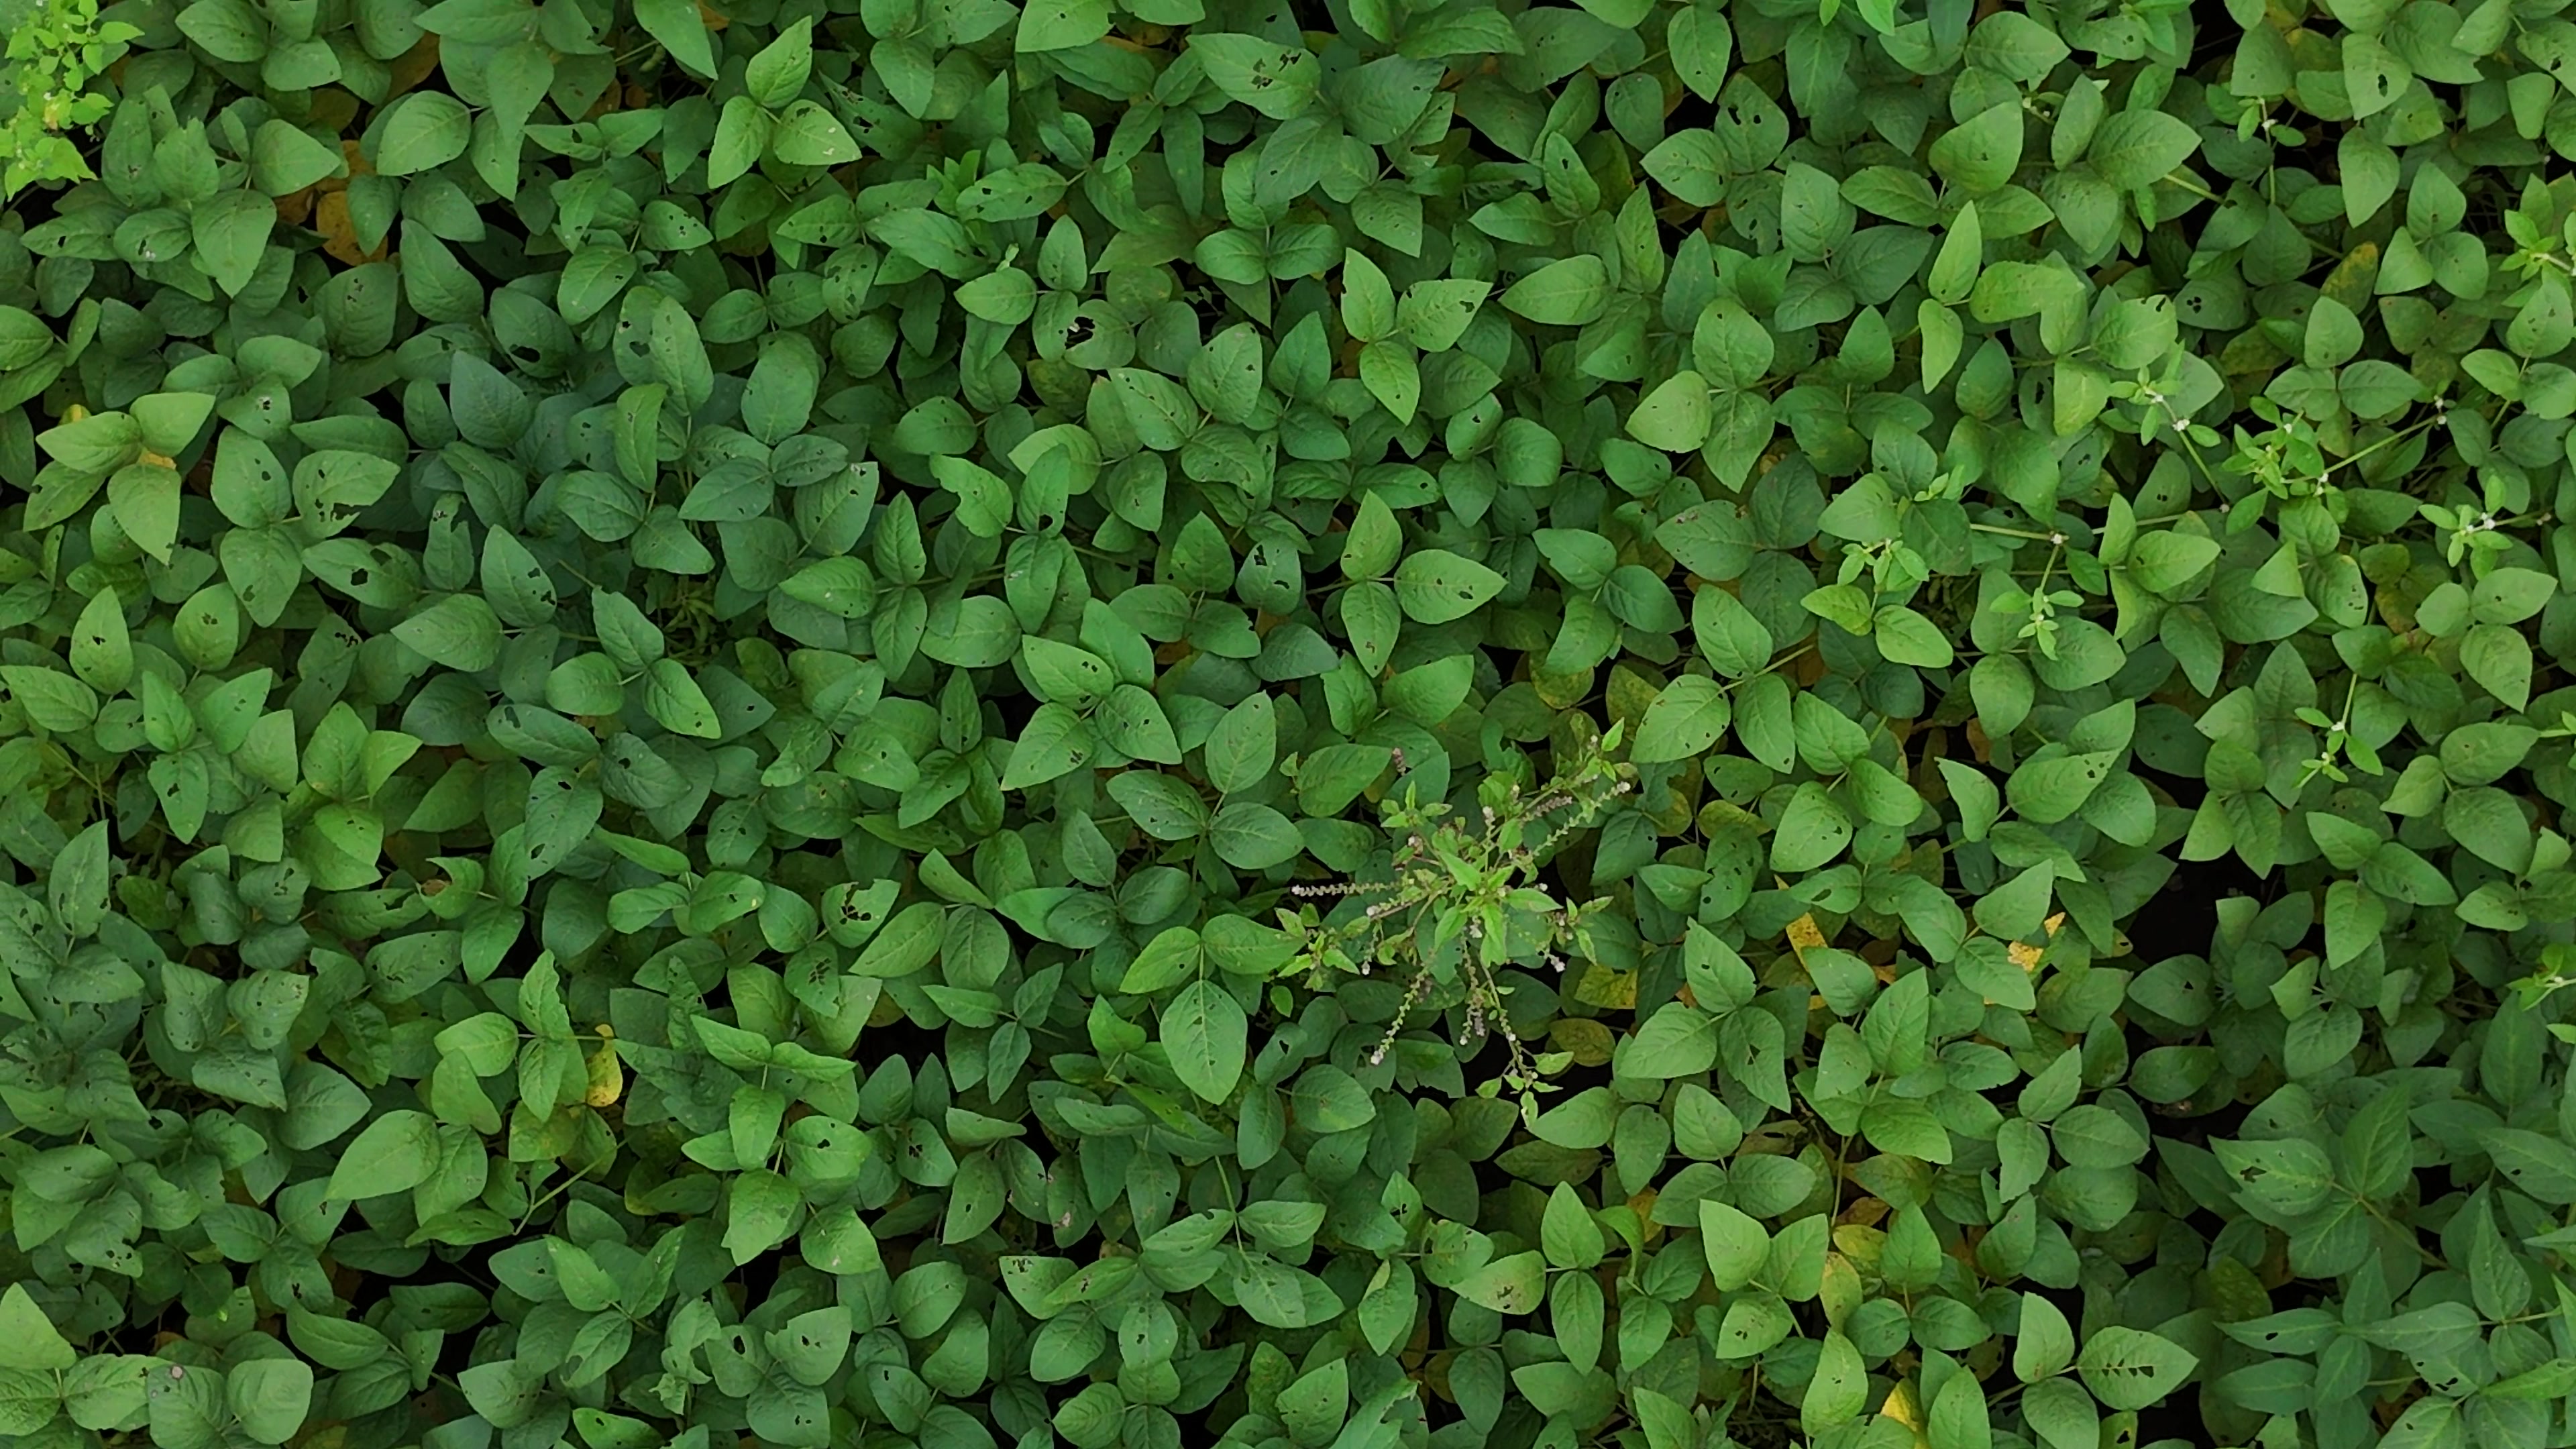
Label: Mosaic